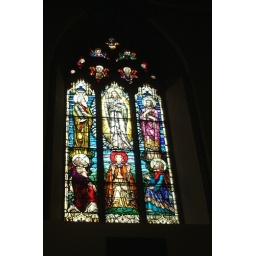
A photo in August '06 of a stained glass window in the Collegiate Church of St. Nicholas, Galway.